Royal Hakvoort Shipyards

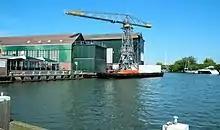
The shipyard, 2012

The shipyard was established in 1919 by Albert Hakvoort Sr. when he purchased ground, a warehouse and shipbuilding equipment in the town of Monnickendam. In 1944 his son Klaas Sr. joined the company. First building wooden vessels they switched to steel after World War II. To aid growth a new slipway was built for the repair and construction of ever larger vessels.